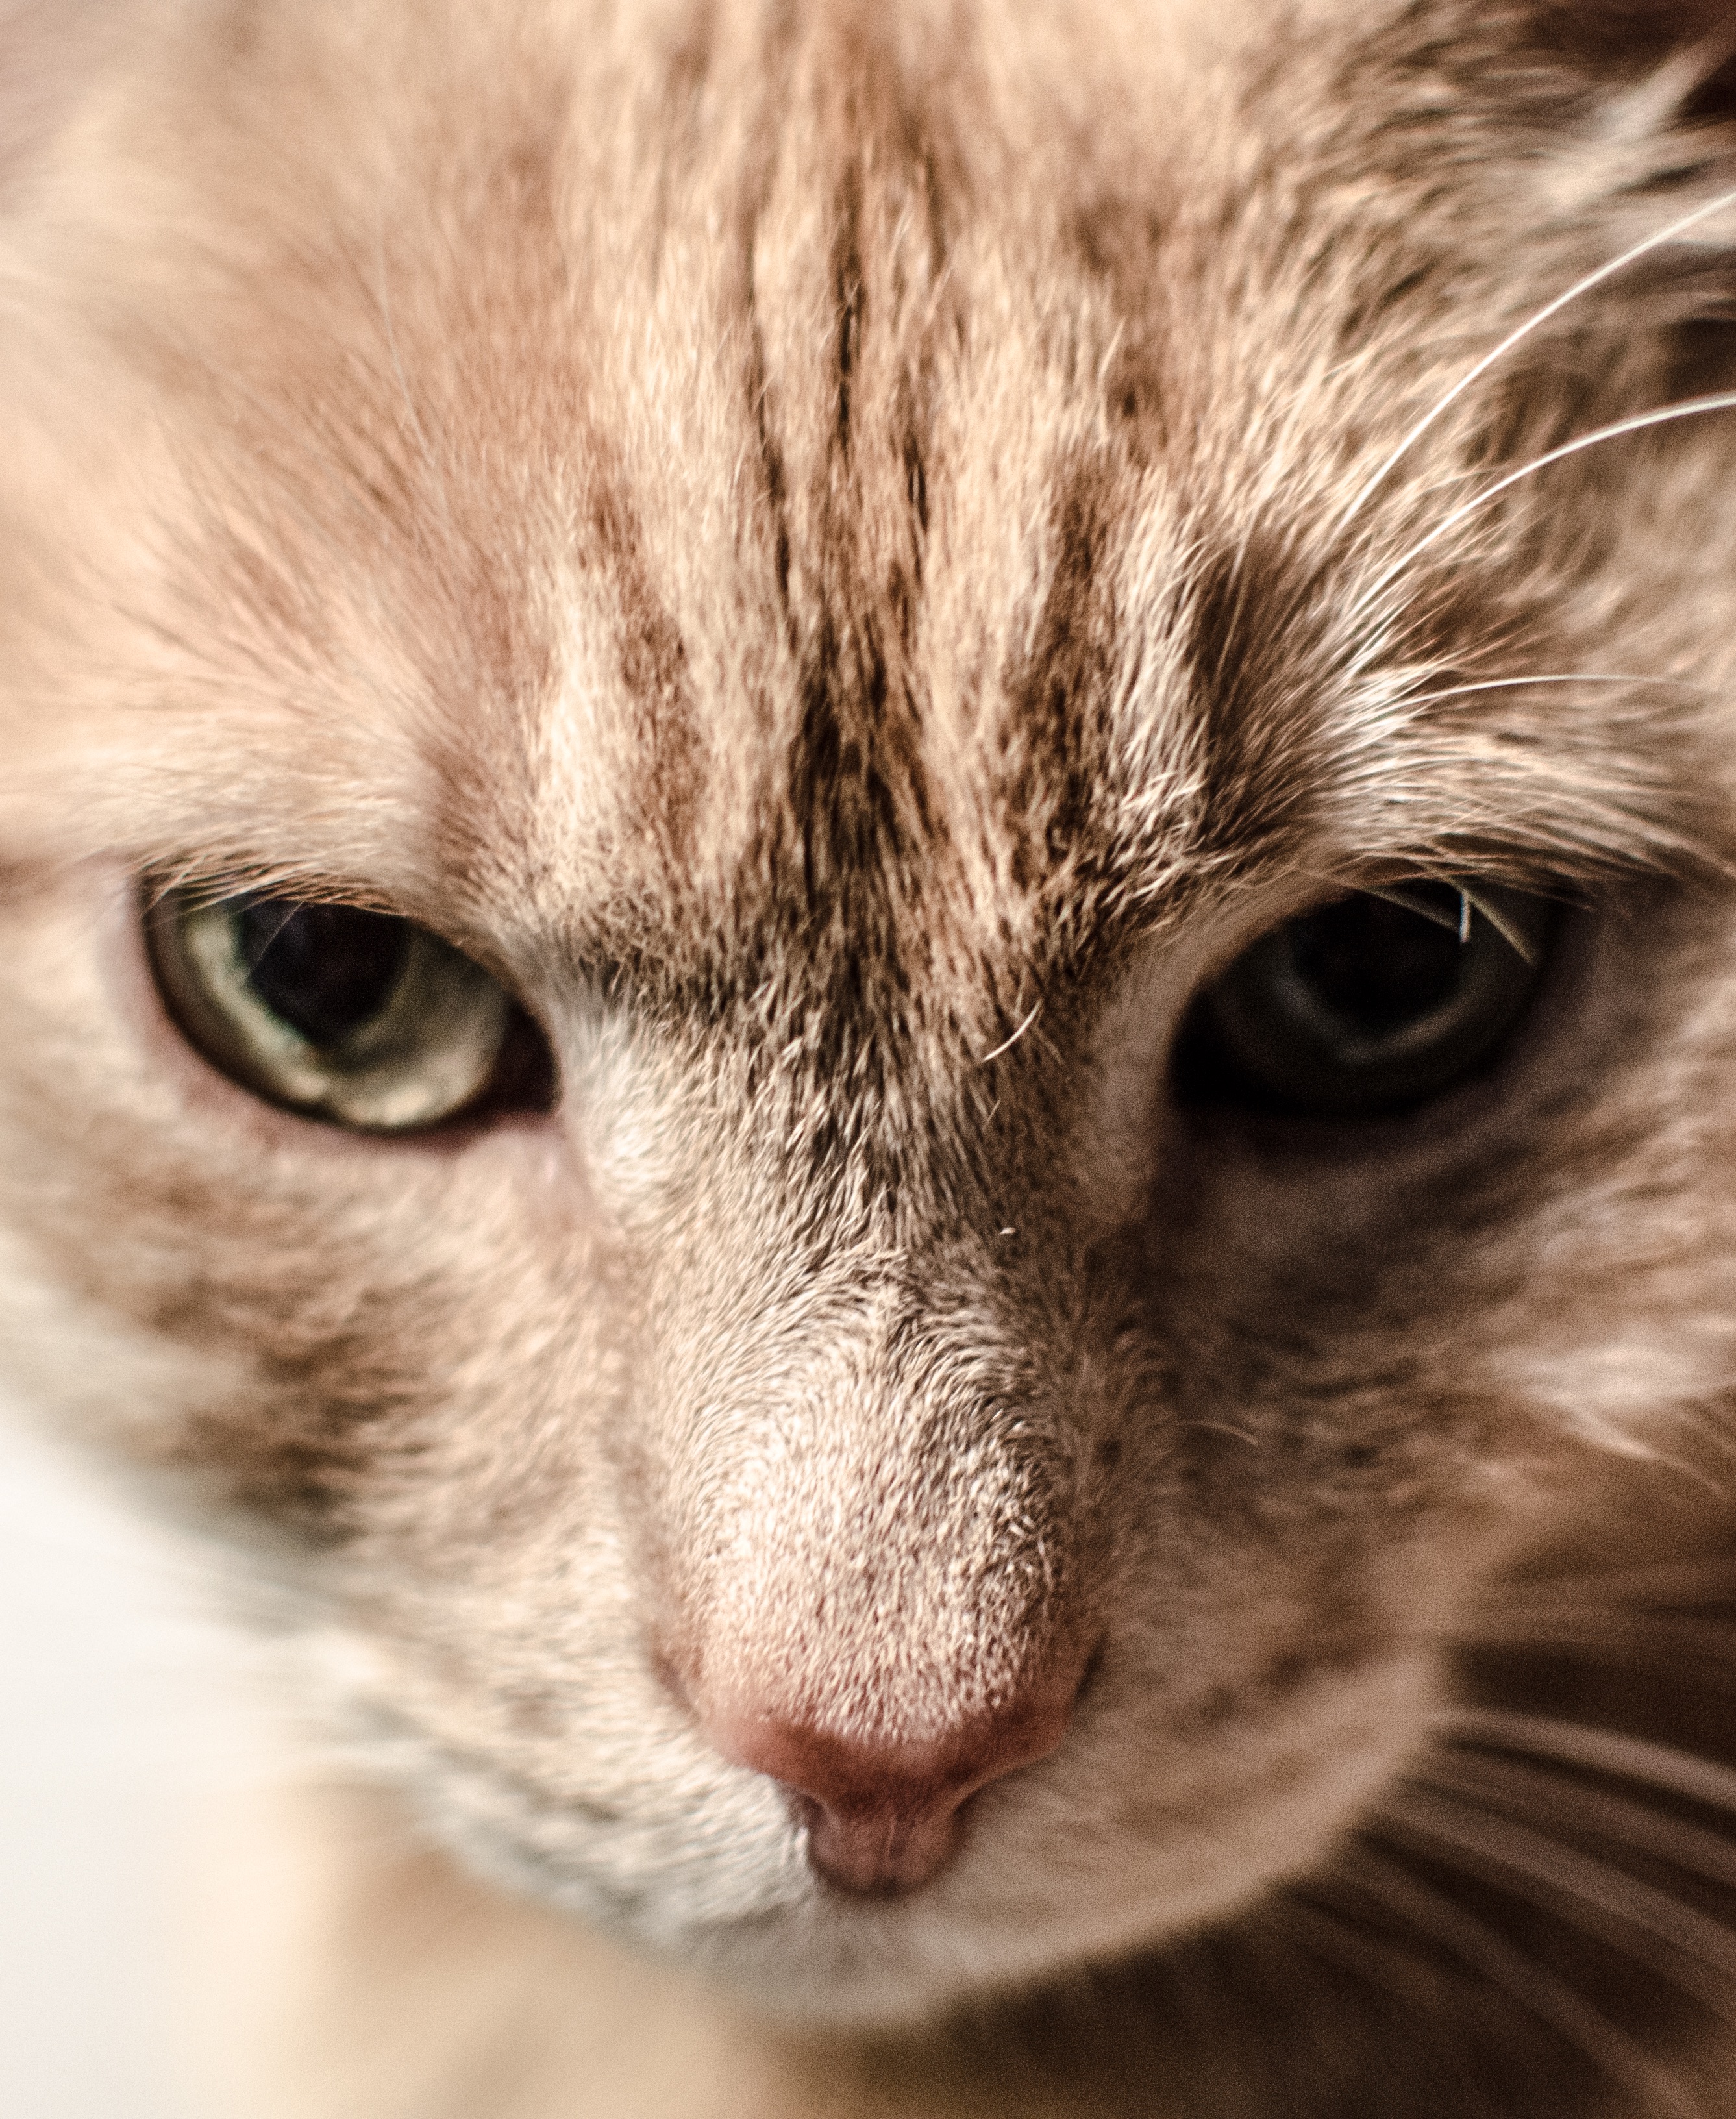
kitten, cat, mammal, close up, nose, whiskers, snout, eye, skin, vertebrate, organ, small to medium sized cats, cat like mammal, carnivoran